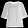
Label: T - shirt / top